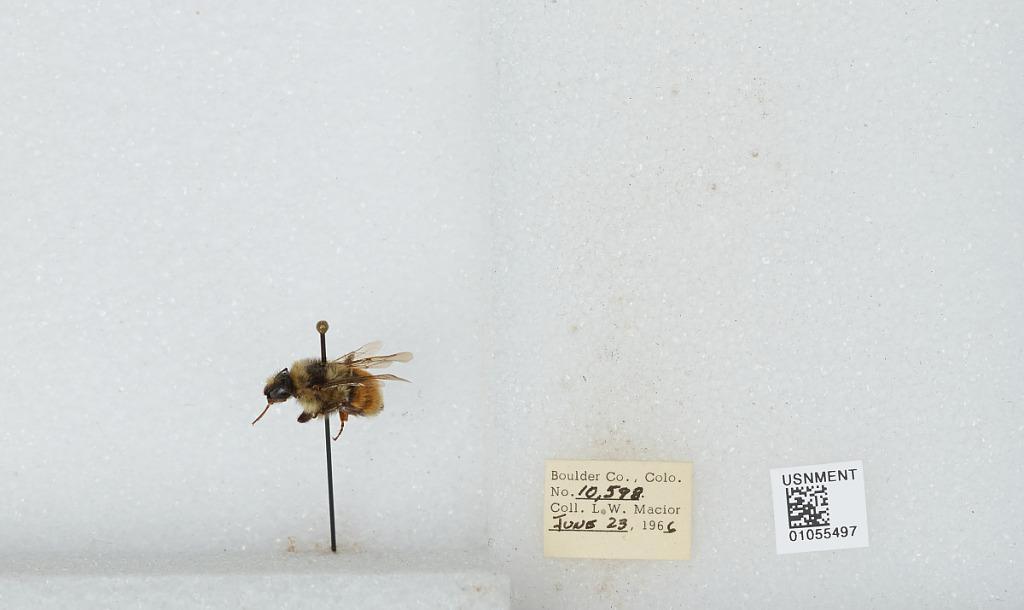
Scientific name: Bombus (Pyrobombus) bifarius Cresson
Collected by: L. Macior
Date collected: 1966-6-23
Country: United States
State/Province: Colorado
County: Boulder
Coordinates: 40.09, -105.36